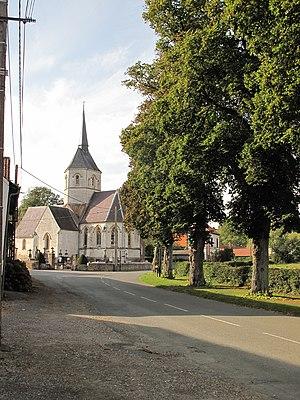
Longvilliers église
Longvilliers est une commune française située dans le département du Pas-de-Calais en région Hauts-de-France.